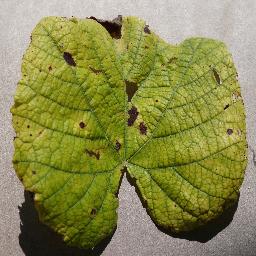
Label: Grape___Leaf_blight_(Isariopsis_Leaf_Spot)